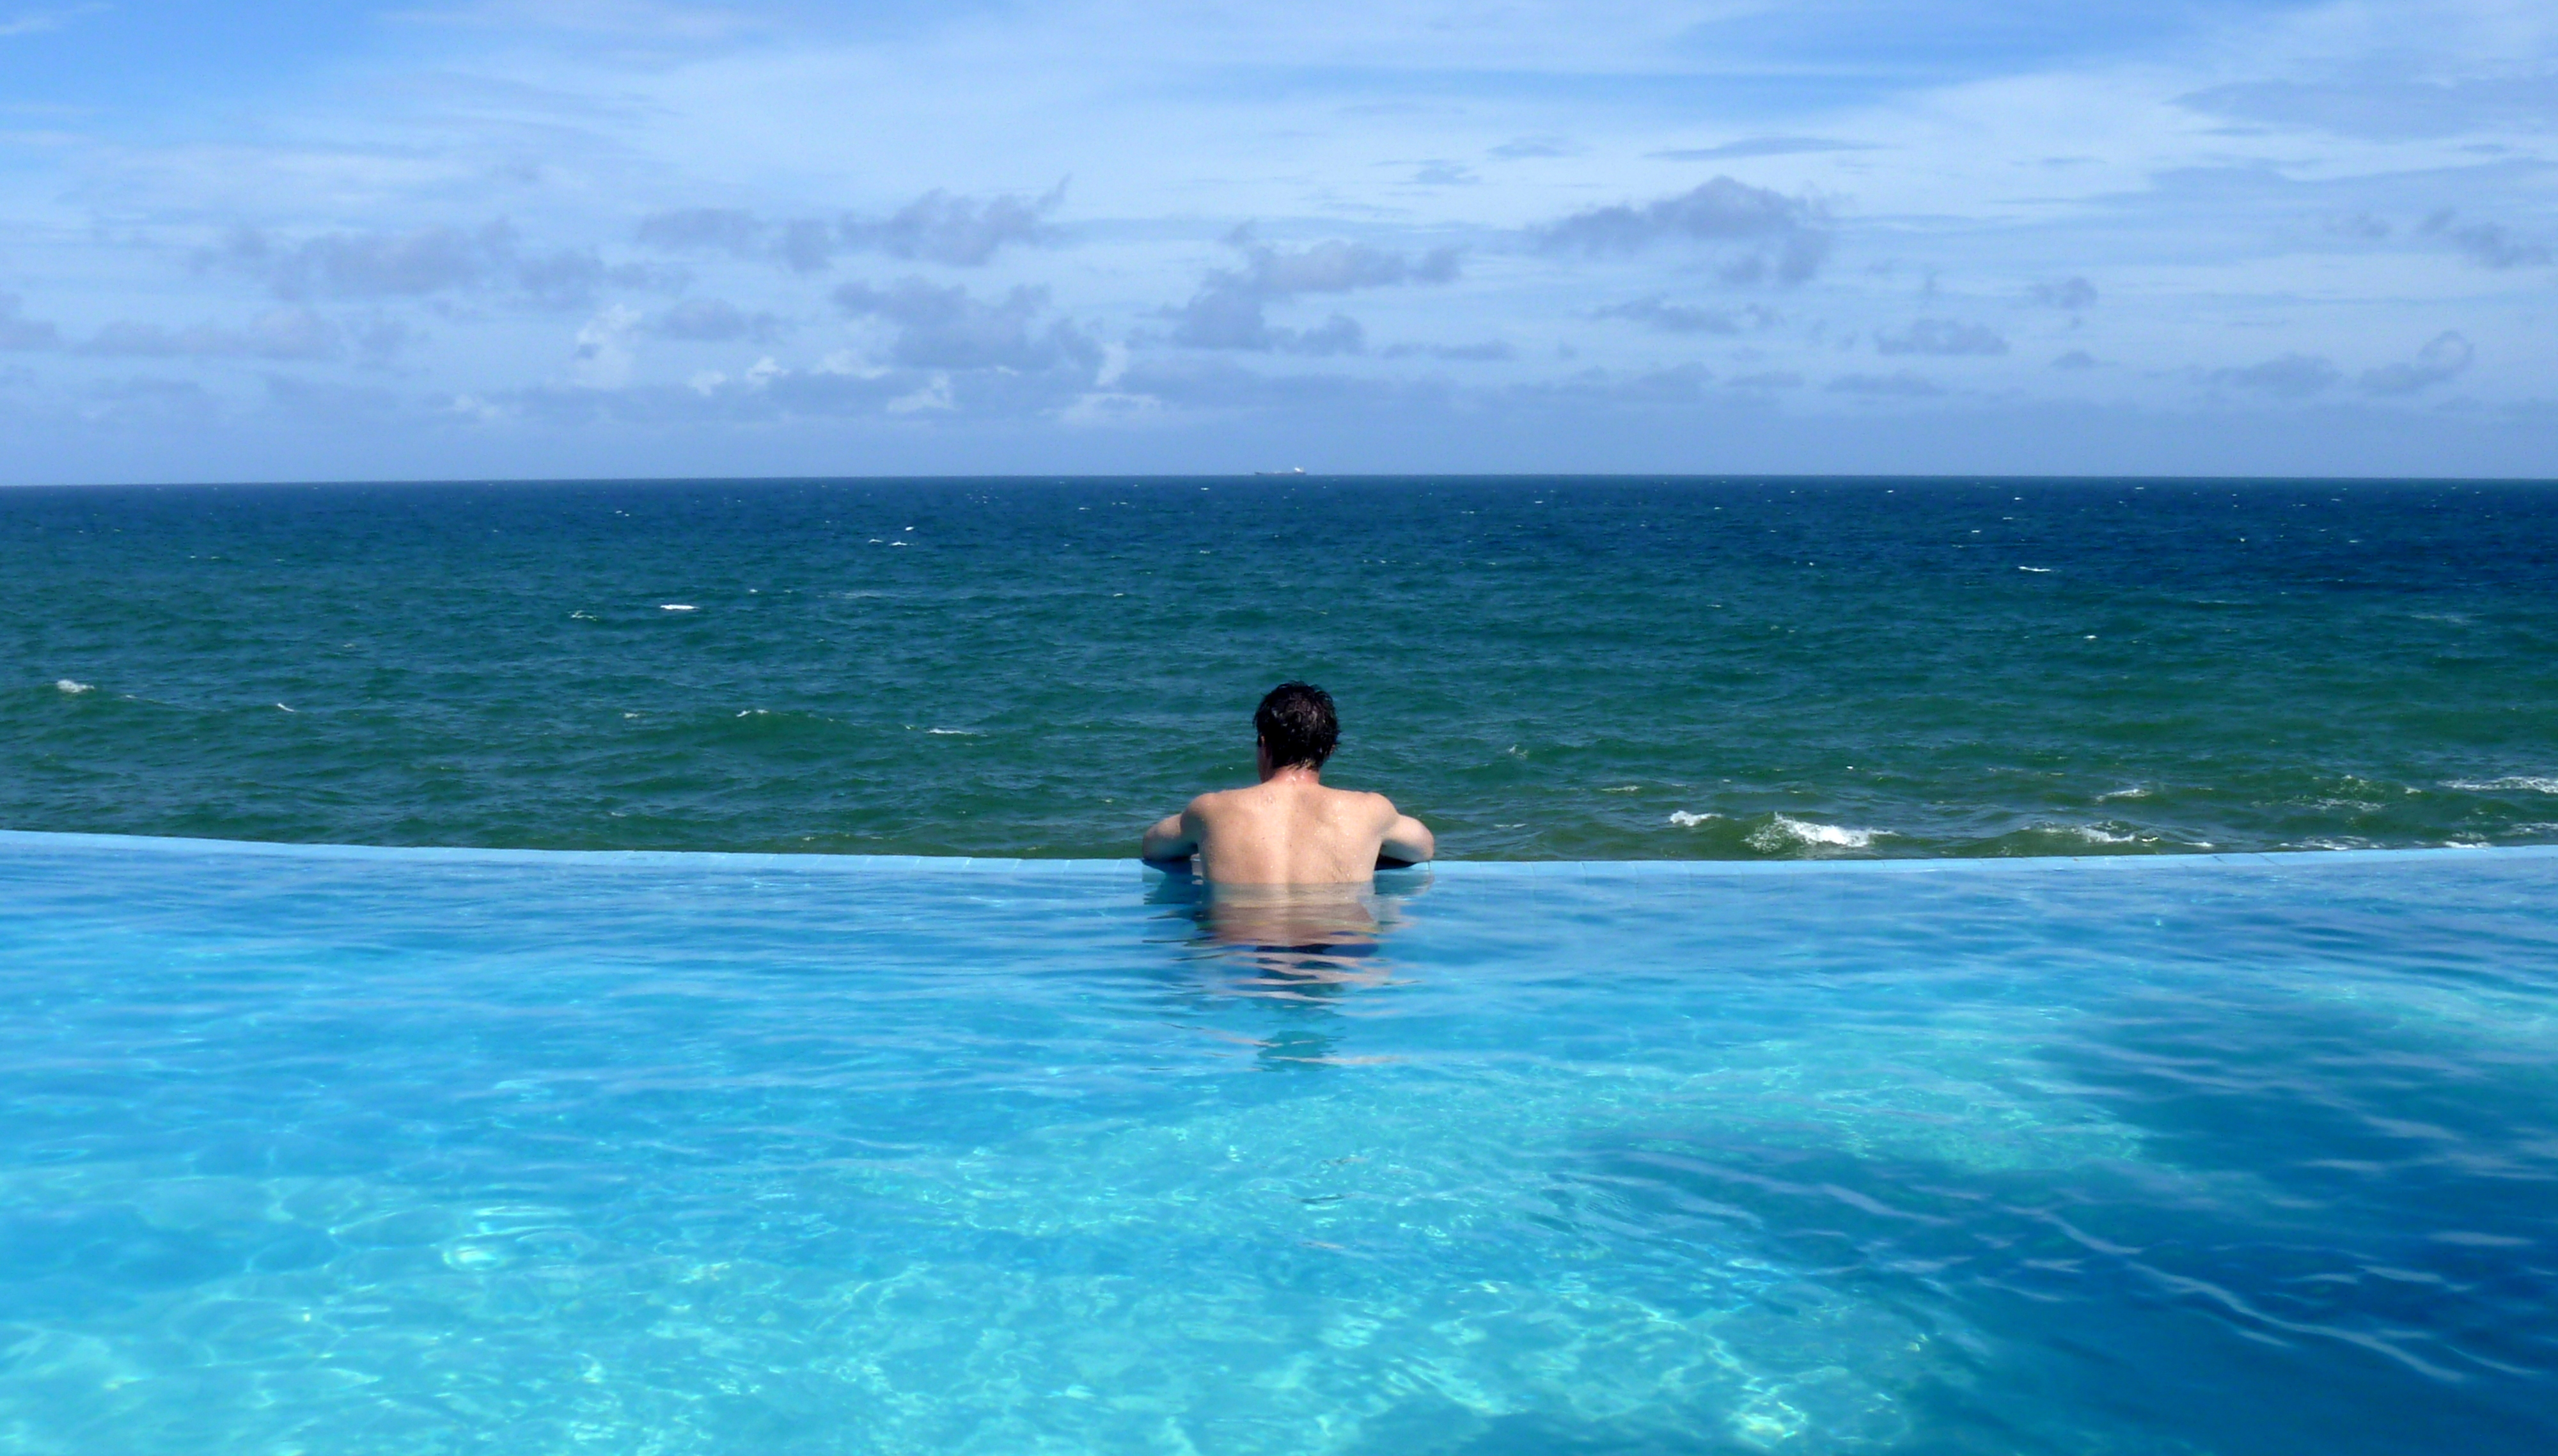
sea, ocean, vacation, swimming pool, lagoon, bahia, brasil, caribbean, salvador, mercure, cape